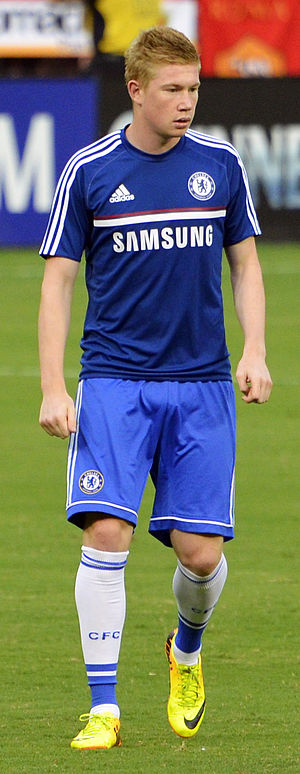
Kevin De Bruyne
Kevin De Bruyne er en belgisk fodboldspiller, der spiller i Premier League-klubben Manchester City F.C., hvortil han kom i august 2015 efter at have gjort sig fordelagtigt bemærket i den forrige sæson i VfL Wolfsburg.